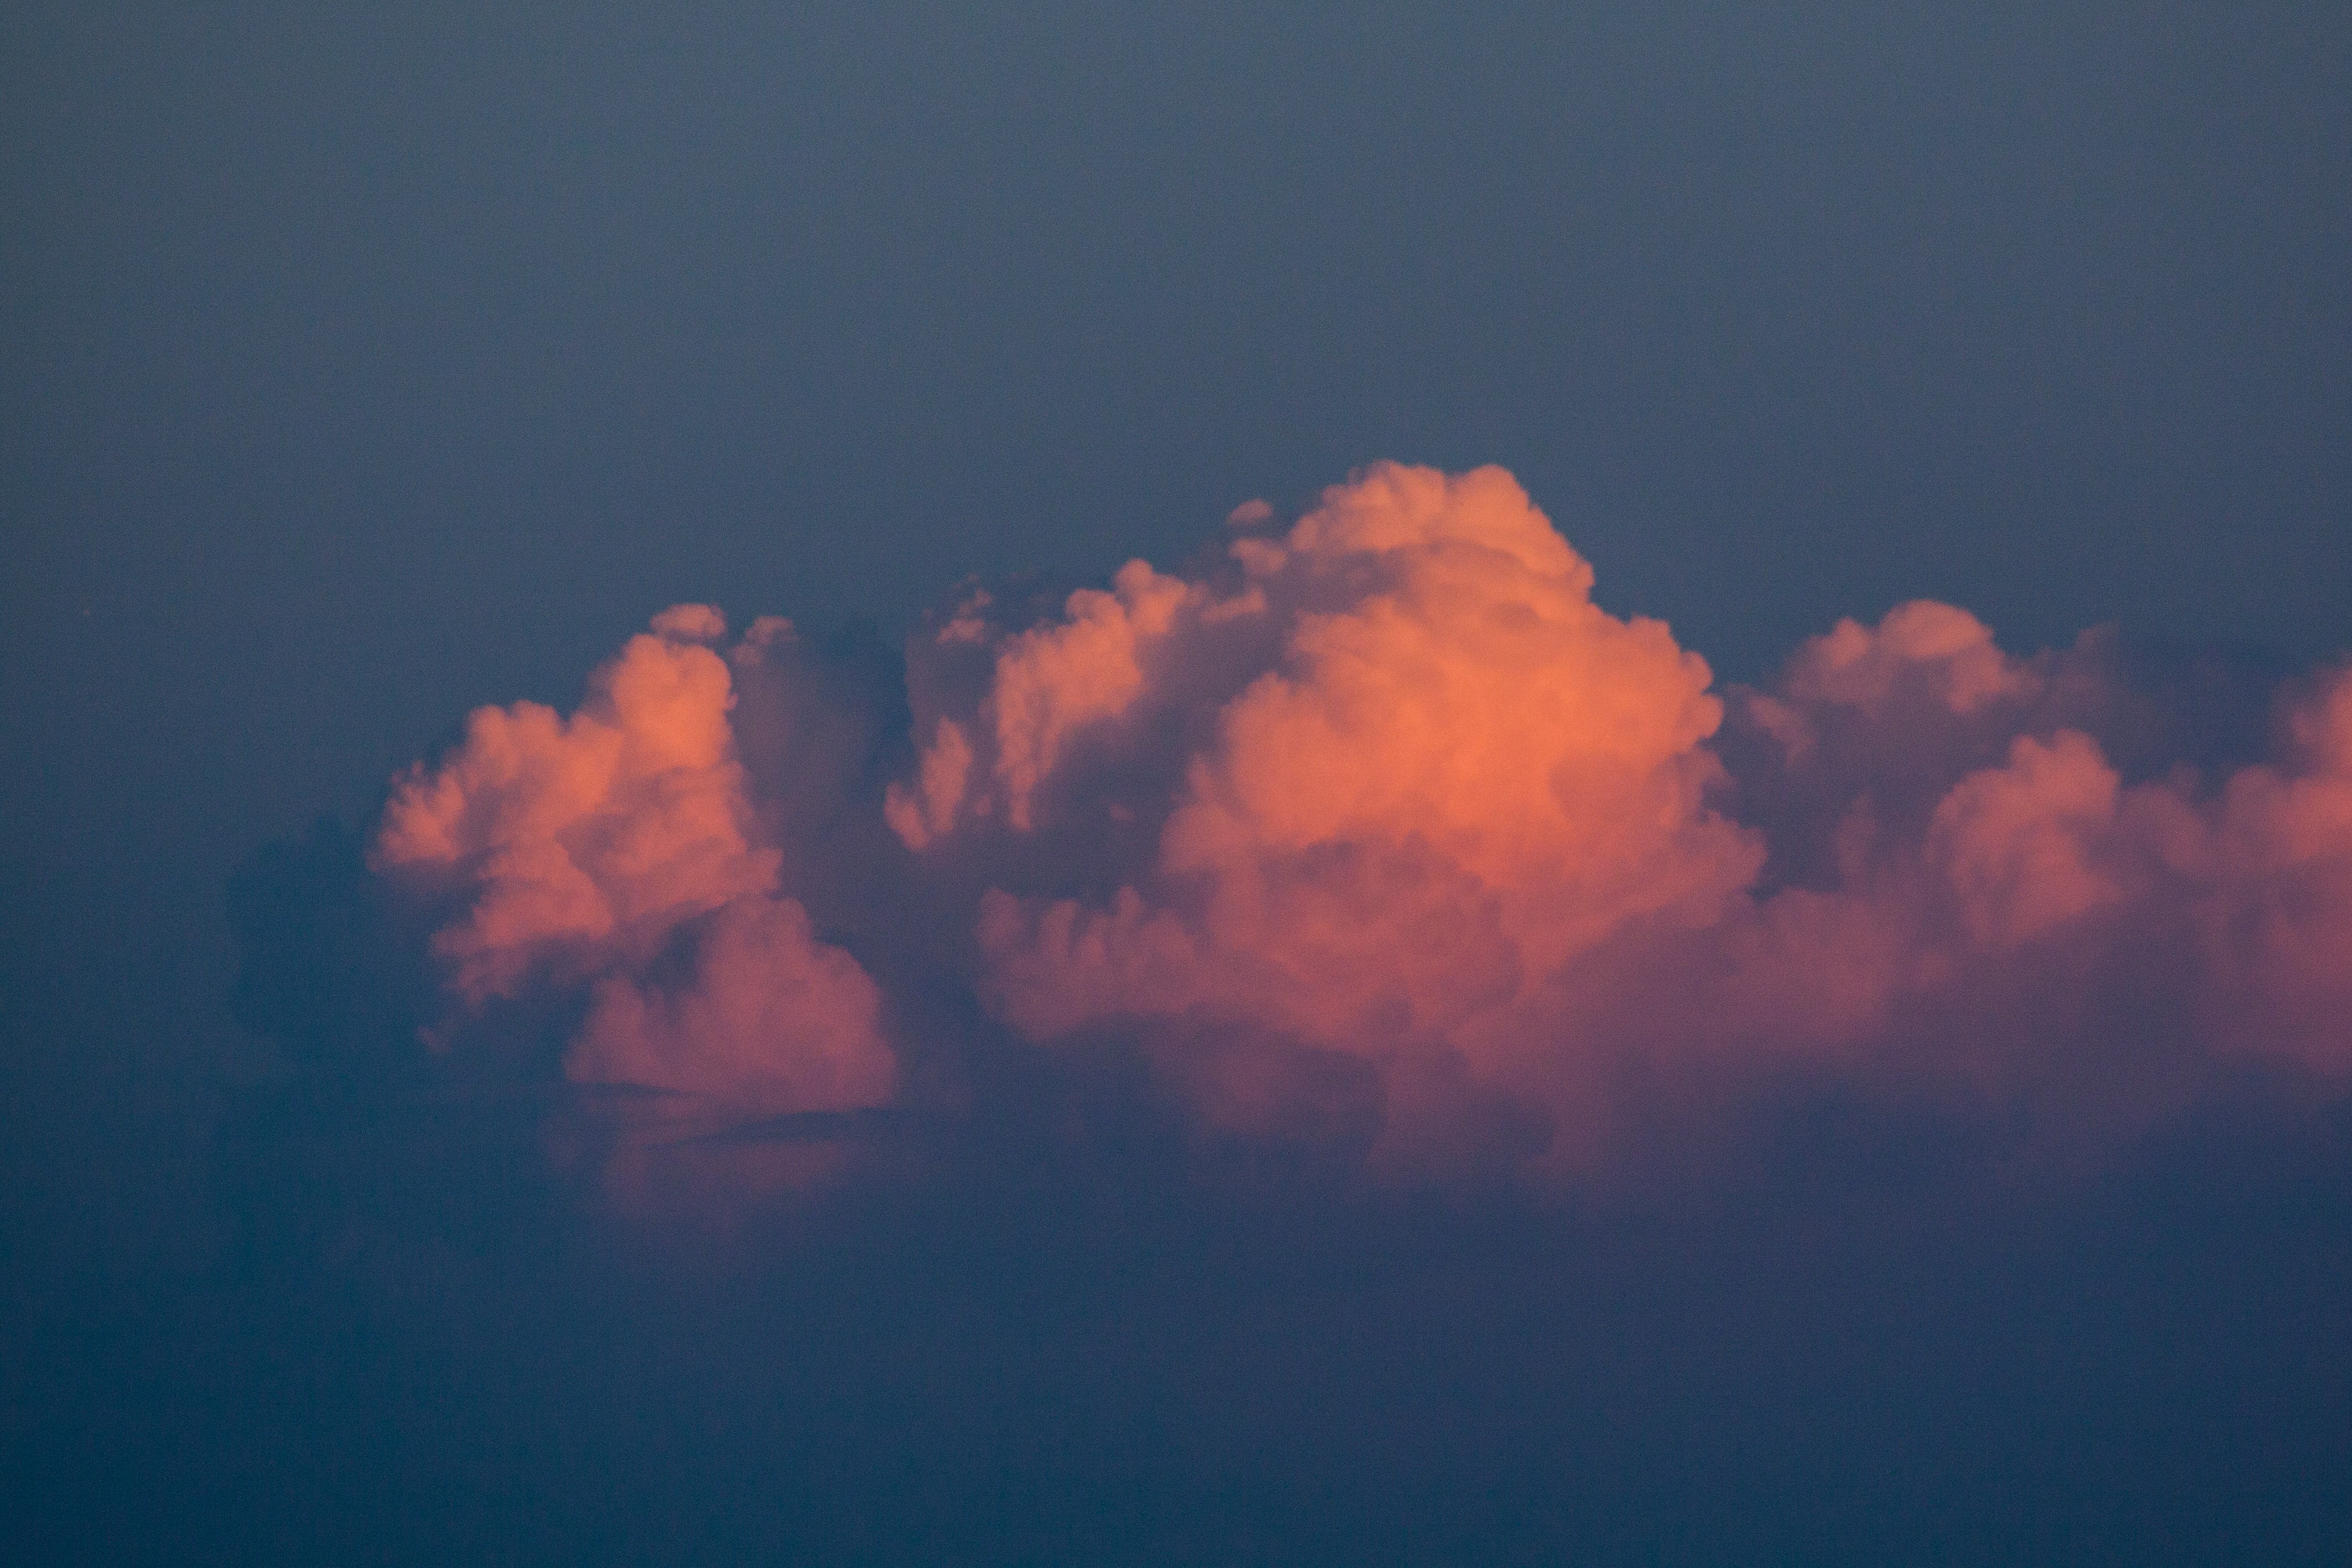
horizon, cloud, sky, morning, rain, dawn, atmosphere, dusk, daytime, evening, orange, red, weather, storm, cumulus, calm, thunderstorm, afterglow, phenomenon, clouds form, cumulus clouds, blue grey, meteorological phenomenon, atmosphere of earth, computer wallpaper, red sky at morning